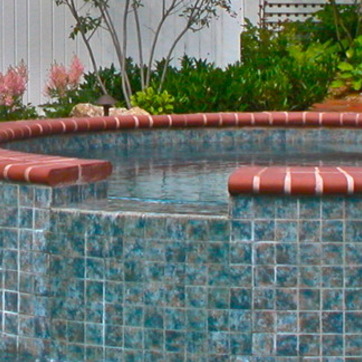
Material: water